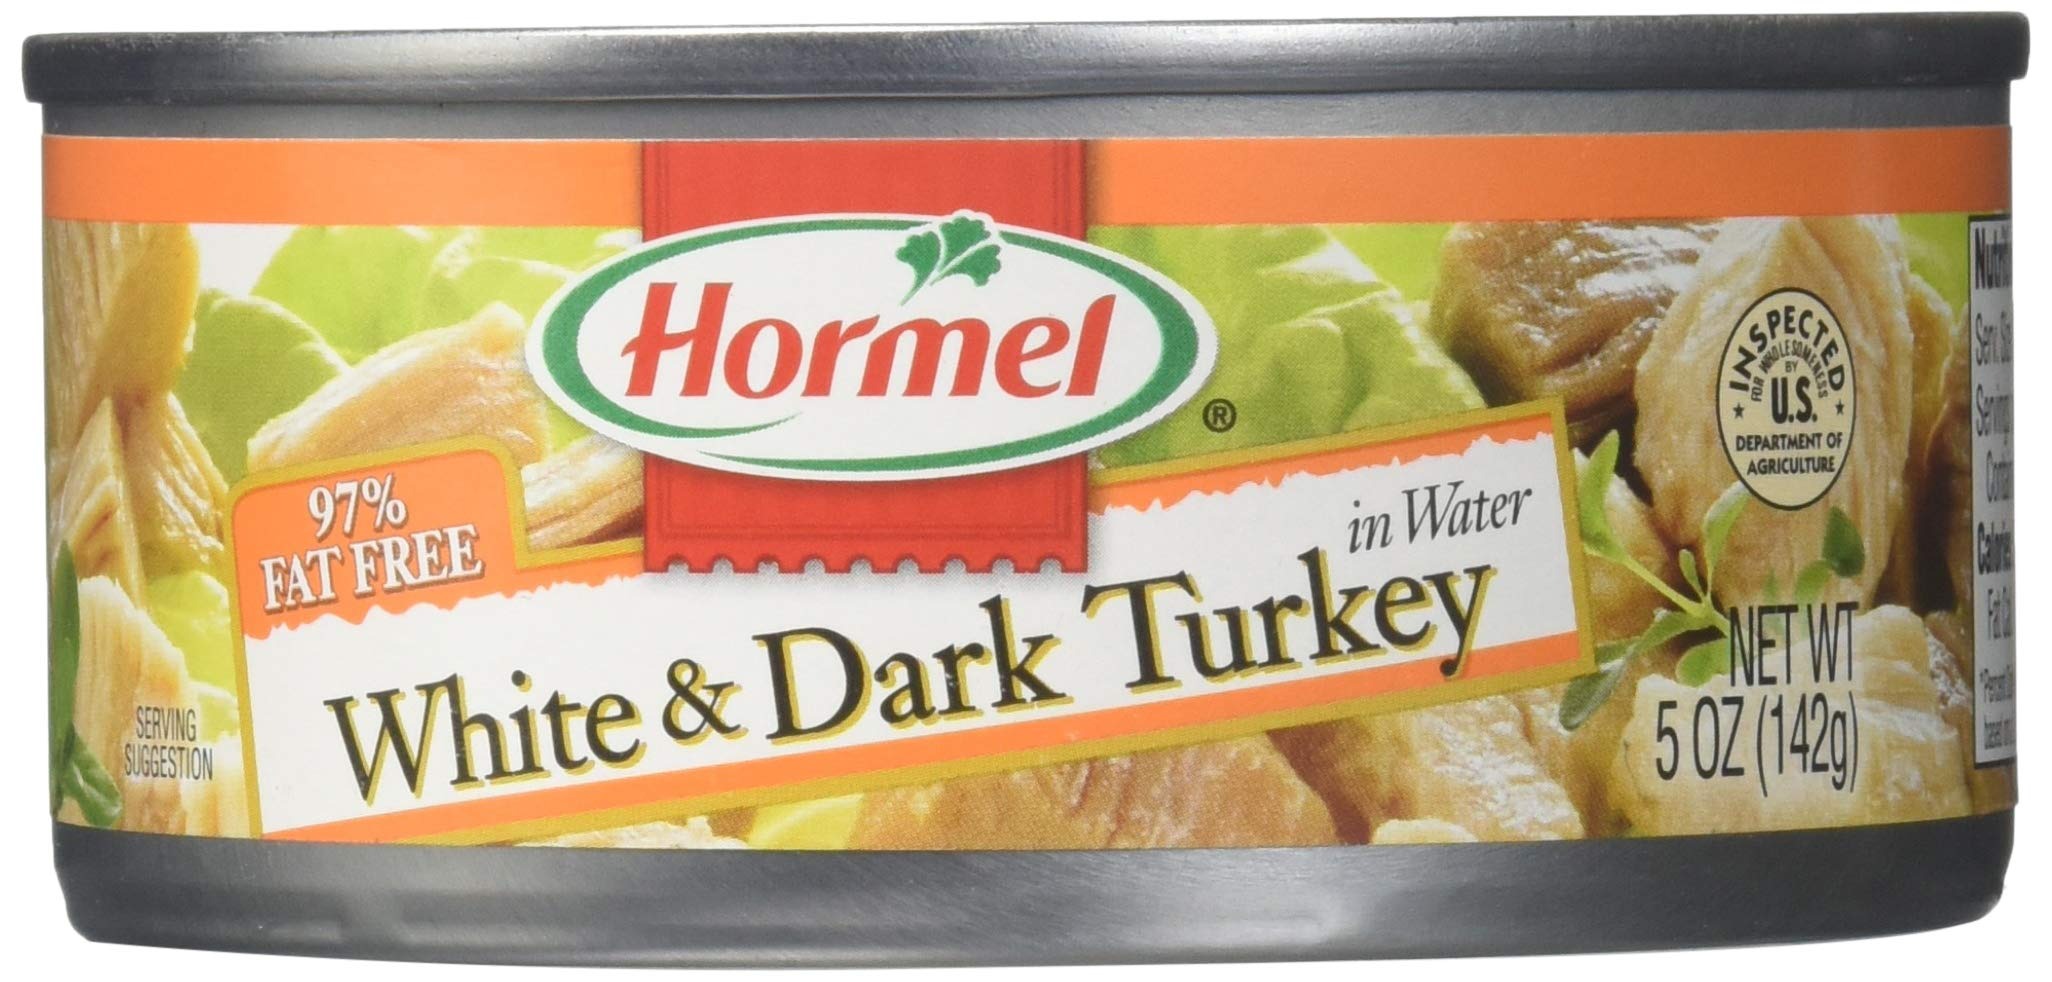
Item Name: HORMEL White & Dark Chunk Turkey, 5 Ounce Can
Bullet Point 1: 95% fat free
Bullet Point 2: Gluten free
Bullet Point 3: No preservatives
Bullet Point 4: No msg added
Value: 5.0
Unit: Ounce

Price: 1.53